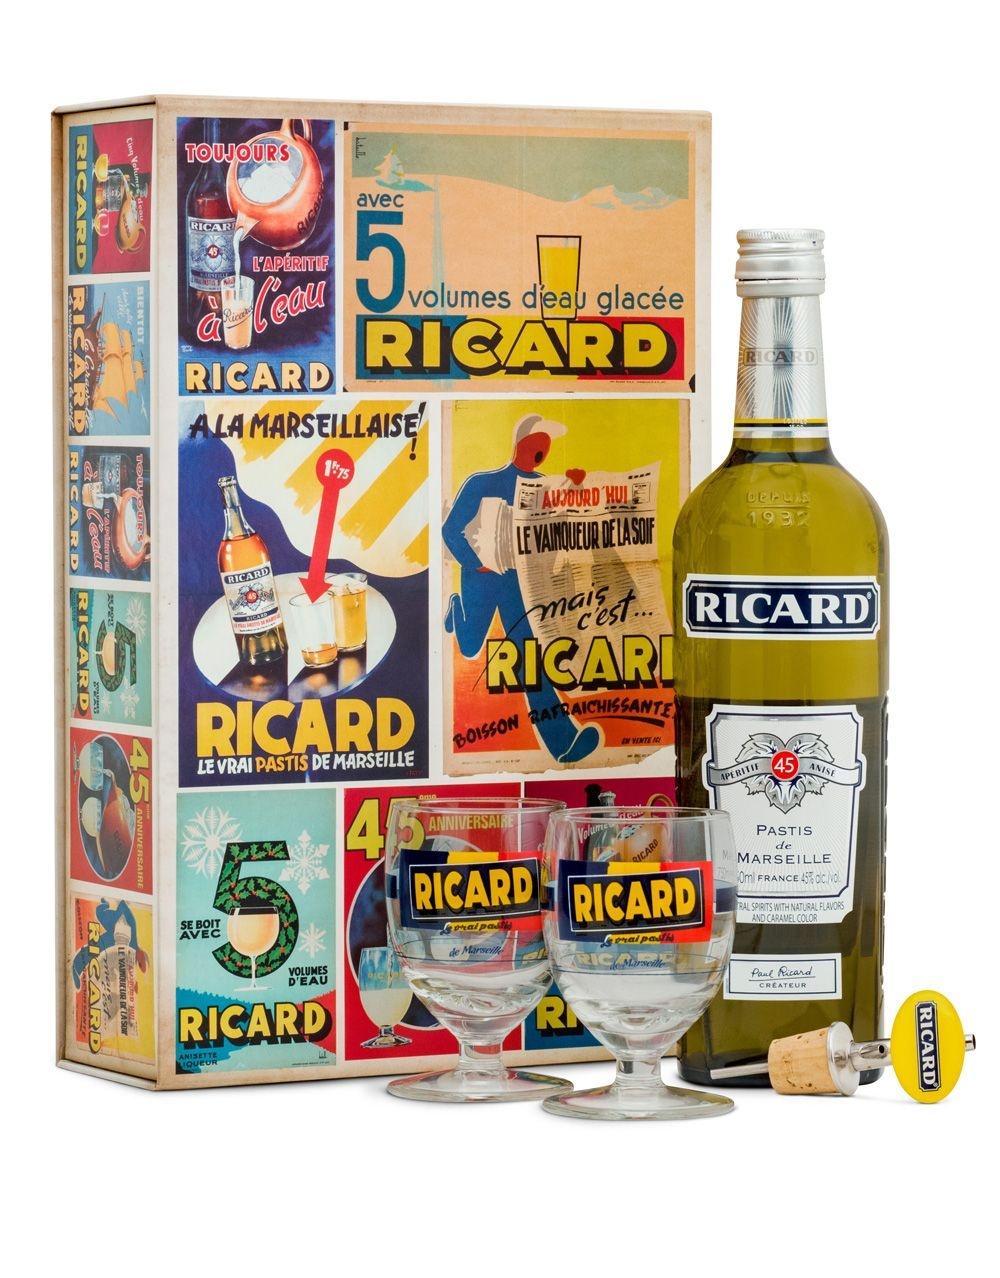
Ricard Pastis Bastille Day Gift Box
Ricard® Pastis, France’s most popular and beloved spirit, presents its exclusive Bastille Day Gift Box including a 750ml bottle of Ricard, collection glassware, a pourer, and a new cocktail recipe. Since 1932 Ricard® Pastis has left its mark on the everyday life of consumers through service objects that have become central to the ritual of consumption. Pitchers, glasses, jugs... have stood by generations of consumers during aperitif time, both in bars and cafés. The exclusive vintage box, will allow consumers to connect with their memories, by enjoying a refreshing Ricard® Pastis on the authentic balloon glass, the true star of the sun-drenched cafés of Marseille, south of France. Bottle Size: 750ml Please allow 5 to 7 business days for handling in addition to the shipping time for a total of 7 to 10 business days for delivery. Express orders will ship AFTER the handling time period.
Brand: Ricard
Category: Food, Beverages & Tobacco > Beverages > Alcoholic Beverages > Liquor & Spirits > Absinthe